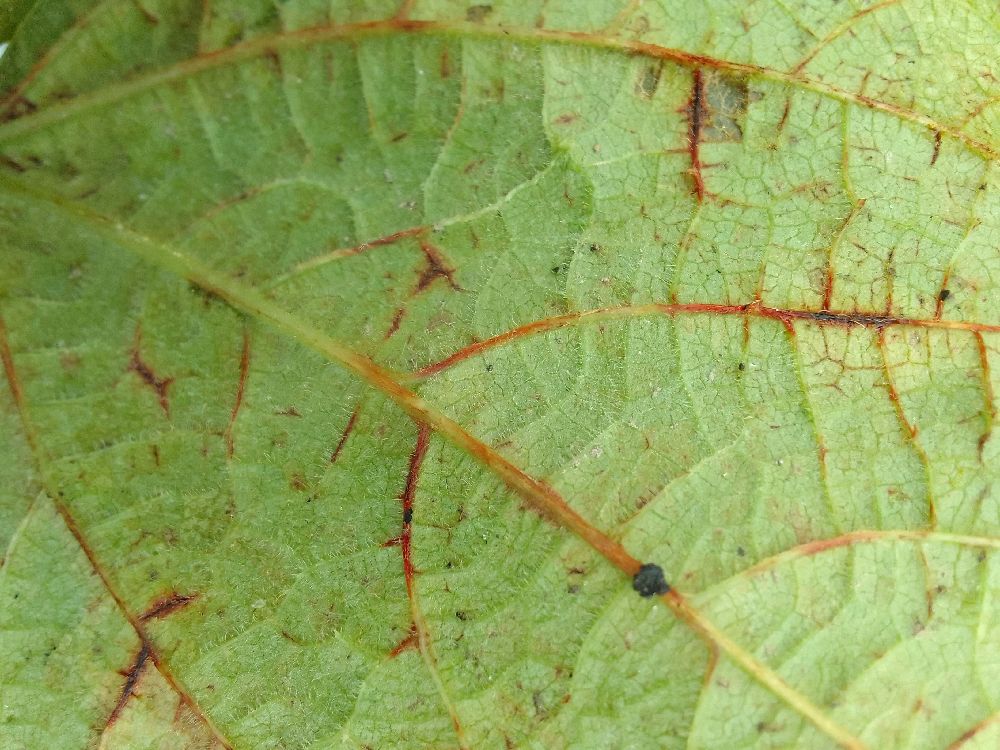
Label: anthracnose